Xinghu Jie station

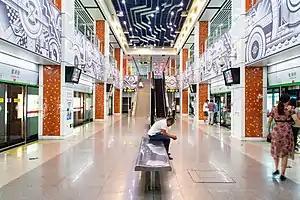
Platform in September 2018

Xinghu Jie Station is a station of Line 1 of the Suzhou Metro. The station is located in Suzhou Industrial Park of Suzhou. It has been in use since April 28, 2012, the same time of the preoperation of Line 1.